Our Children

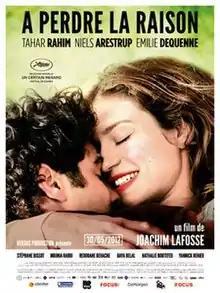
Film poster

Our Children is a 2012 Belgian-French psychological drama film directed by Joachim Lafosse. It is based on a real-life incident involving a woman (Geneviève Lhermitte) who killed her five children. The film competed in the Un Certain Regard section at the 2012 Cannes Film Festival under the title Loving Without Reason, where Émilie Dequenne won the Un Certain Regard Award for Best Actress.